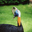
Label: bird